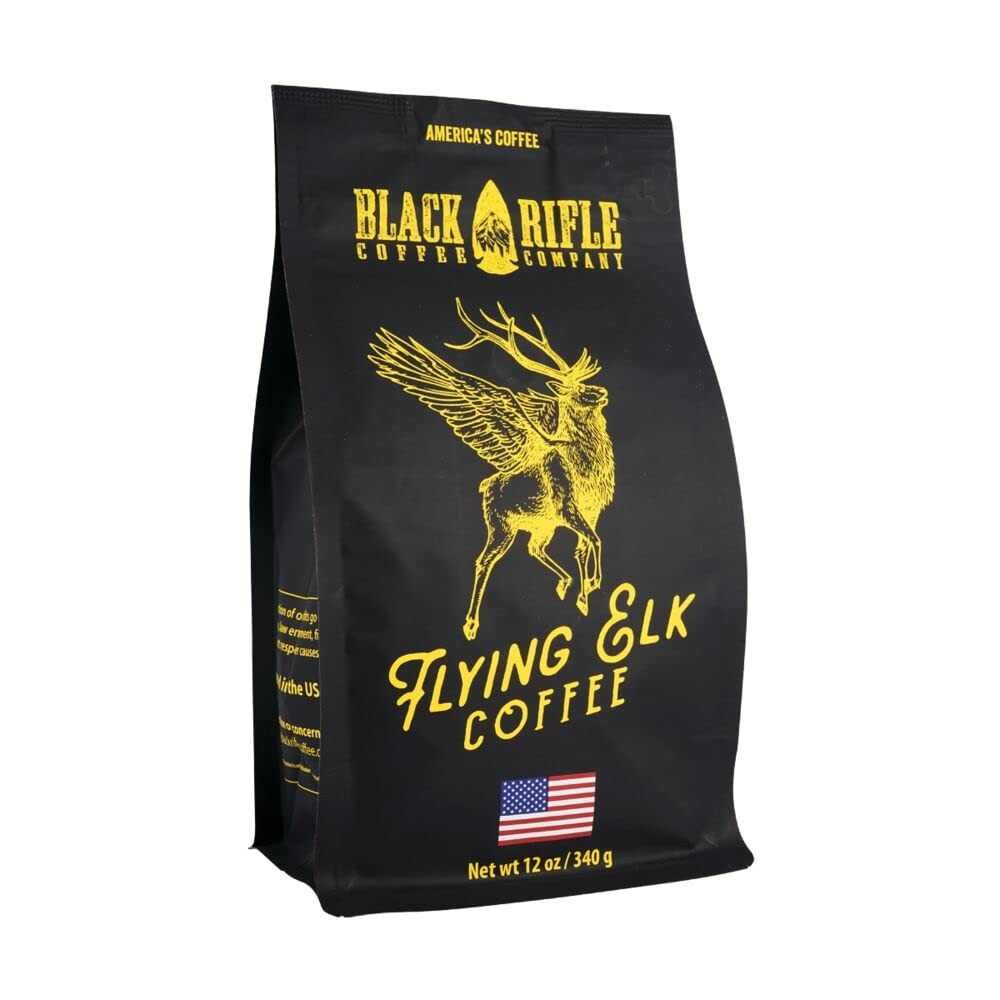
Item Name: Black Rifle Coffee Company Flying Elk, Light Roast Ground Coffee, 12 OZ Bag
Bullet Point: Includes: One 12 oz bag of Black Rifle Coffee Company Flying Elk light roast ground coffee
Value: 12.0
Unit: Ounce

Price: 20.445